France

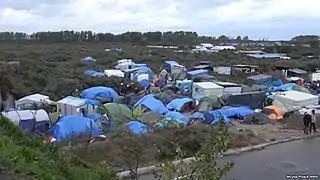
The Calais Jungle was a refugee and illegal migrant encampment in the vicinity of Calais, France, that existed from January 2015 to October 2016.

France has been a recognised nuclear state since 1960. It is a party to both the Comprehensive Nuclear-Test-Ban Treaty (CTBT) and the Nuclear Non-Proliferation Treaty. The French nuclear force (formerly known as ""Force de Frappe"") consists of four "Triomphant" class submarines equipped with submarine-launched ballistic missiles. In addition to the submarine fleet, it is estimated that France has about 60 ASMP medium-range air-to-ground missiles with nuclear warheads; 50 are deployed by the Air and Space Force using the Mirage 2000N long-range nuclear strike aircraft, while around 10 are deployed by the French Navy's "Super Étendard Modernisé" (SEM) attack aircraft, which operate from the nuclear-powered aircraft carrier "Charles de Gaulle" (R91).